New York State Route 30A

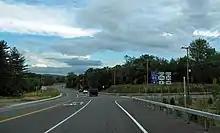
Southern terminus of NY 30A at NY 30 by Schoharie

NY 30A begins at an intersection with NY 30 in northern reaches of the village of Schoharie. Continuing northwest along the former right-of-way of NY 30, NY 30A crosses along Schoharie Creek into exit 23 of I-88, a diamond interchange. Just north of the interchange, the route reaches a junction with NY 7. At this junction, NY 30A turns west onto NY 7 and form a concurrency into the hamlet of Old Central Bridge after crossing Schoharie Creek. Several blocks west of the Schoharie, NY 30A turns north and away from NY 7, crossing north into Central Bridge. After crossing Cobleskill Creek, the route passes east of Central Bridge Community Park and a junction with County Route 51 (CR 51 or South Main Street).